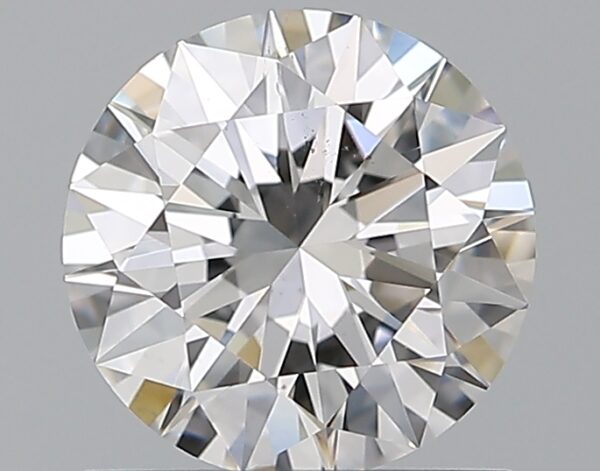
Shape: round
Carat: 1
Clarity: VS2
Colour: D
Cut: EX
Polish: EX
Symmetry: EX
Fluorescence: N
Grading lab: GIA
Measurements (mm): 6.44 x 6.48 x 3.93